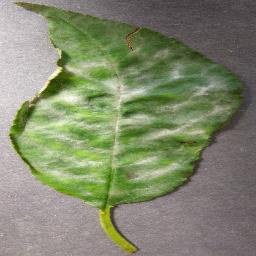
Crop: cherry
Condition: (including_sour)_powdery_mildew